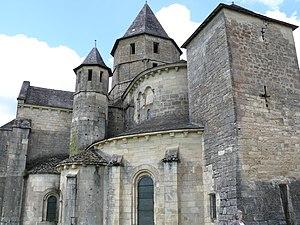
Saint-Robert - Eglise Saint-Robert - Chevet
L'église Saint-Robert est une ancienne église priorale fondée à Saint-Robert, Corrèze. Comme la plupart des bâtiments monastiques de la région, après une période de développement aux XIᵉ et XIIᵉ siècles, la guerre de Cent Ans et les guerres de religion ont entraîné une dégradation irréversible des bâtiments et de la vie religieuse.
Cet article recense les localités qui adhèrent à l'association Les Plus Beaux Villages de France.
Saint-Robert est une commune française située dans le département de la Corrèze, en région Nouvelle-Aquitaine.